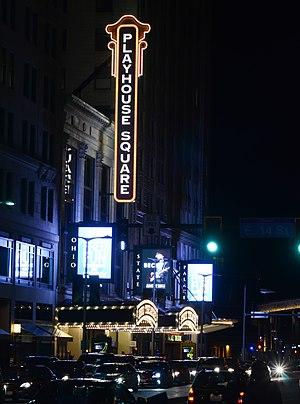
Cleveland est une ville du Midwest des États-Unis située sur la rive sud du lac Érié, dans l'État de l'Ohio.